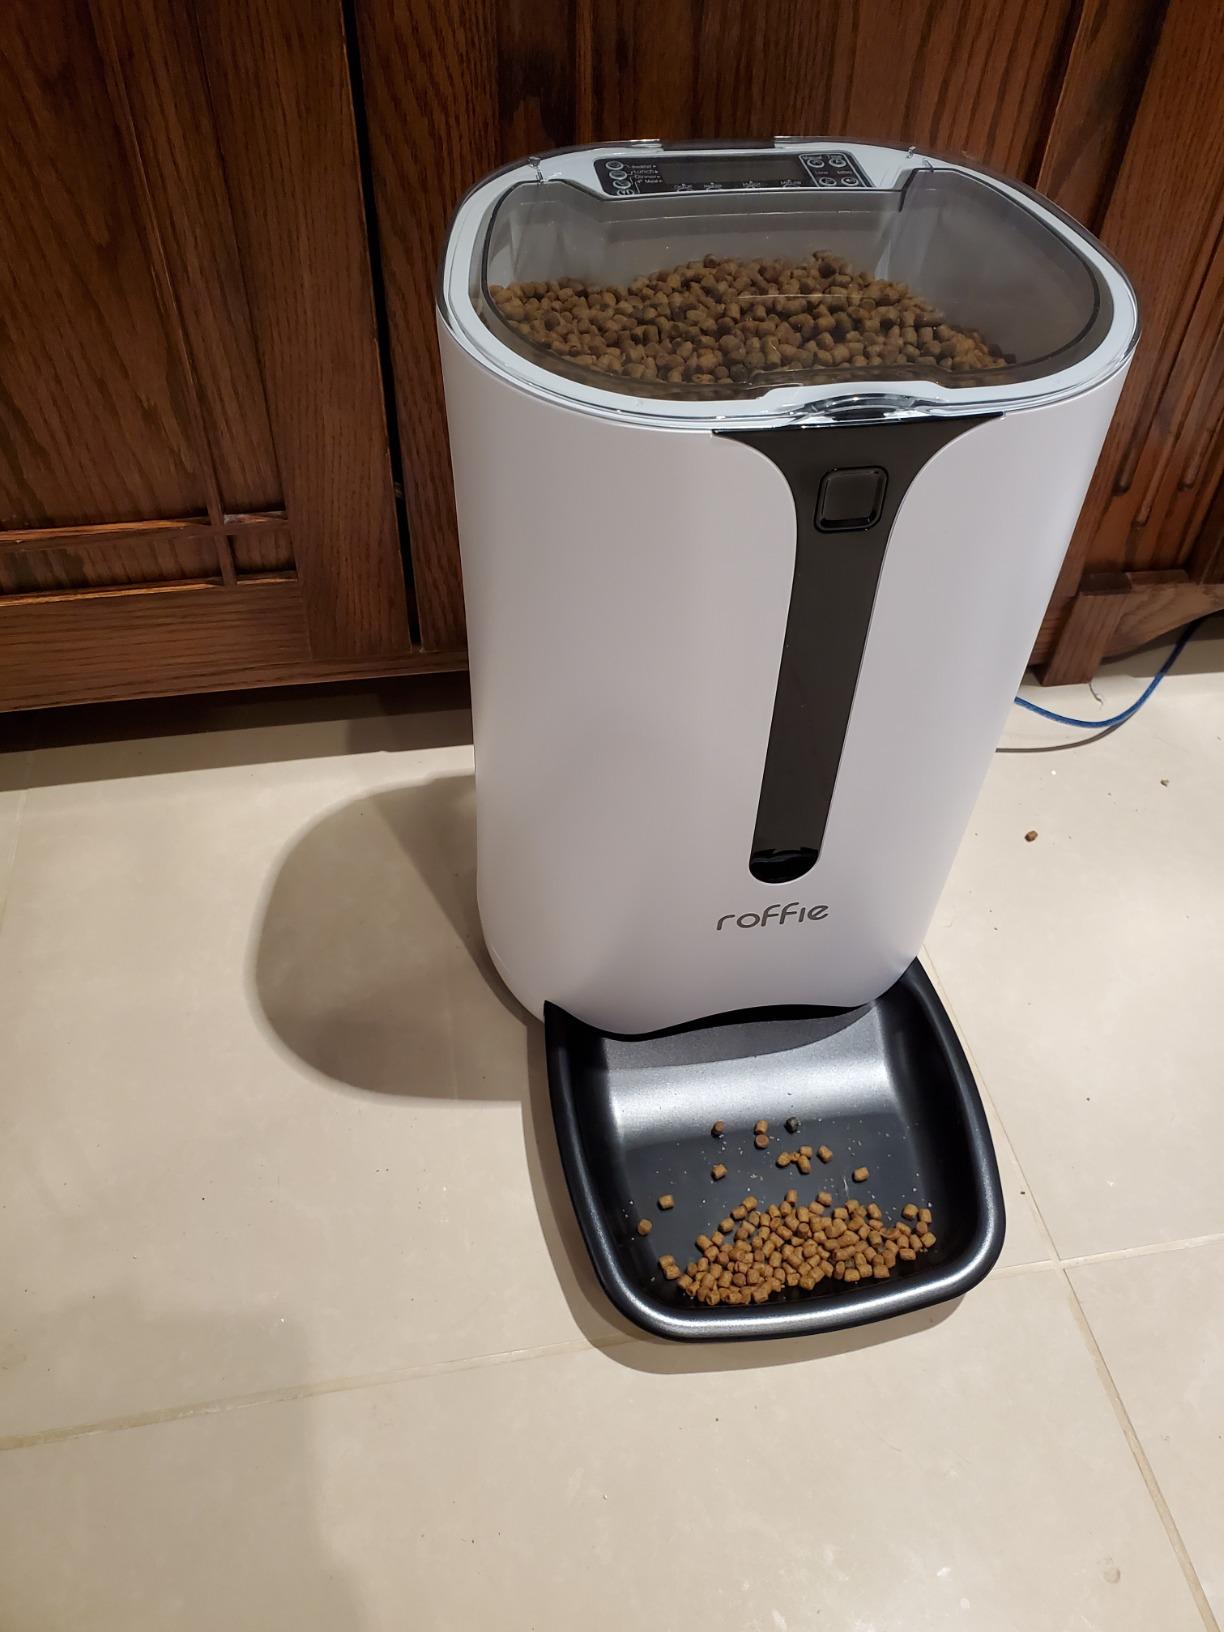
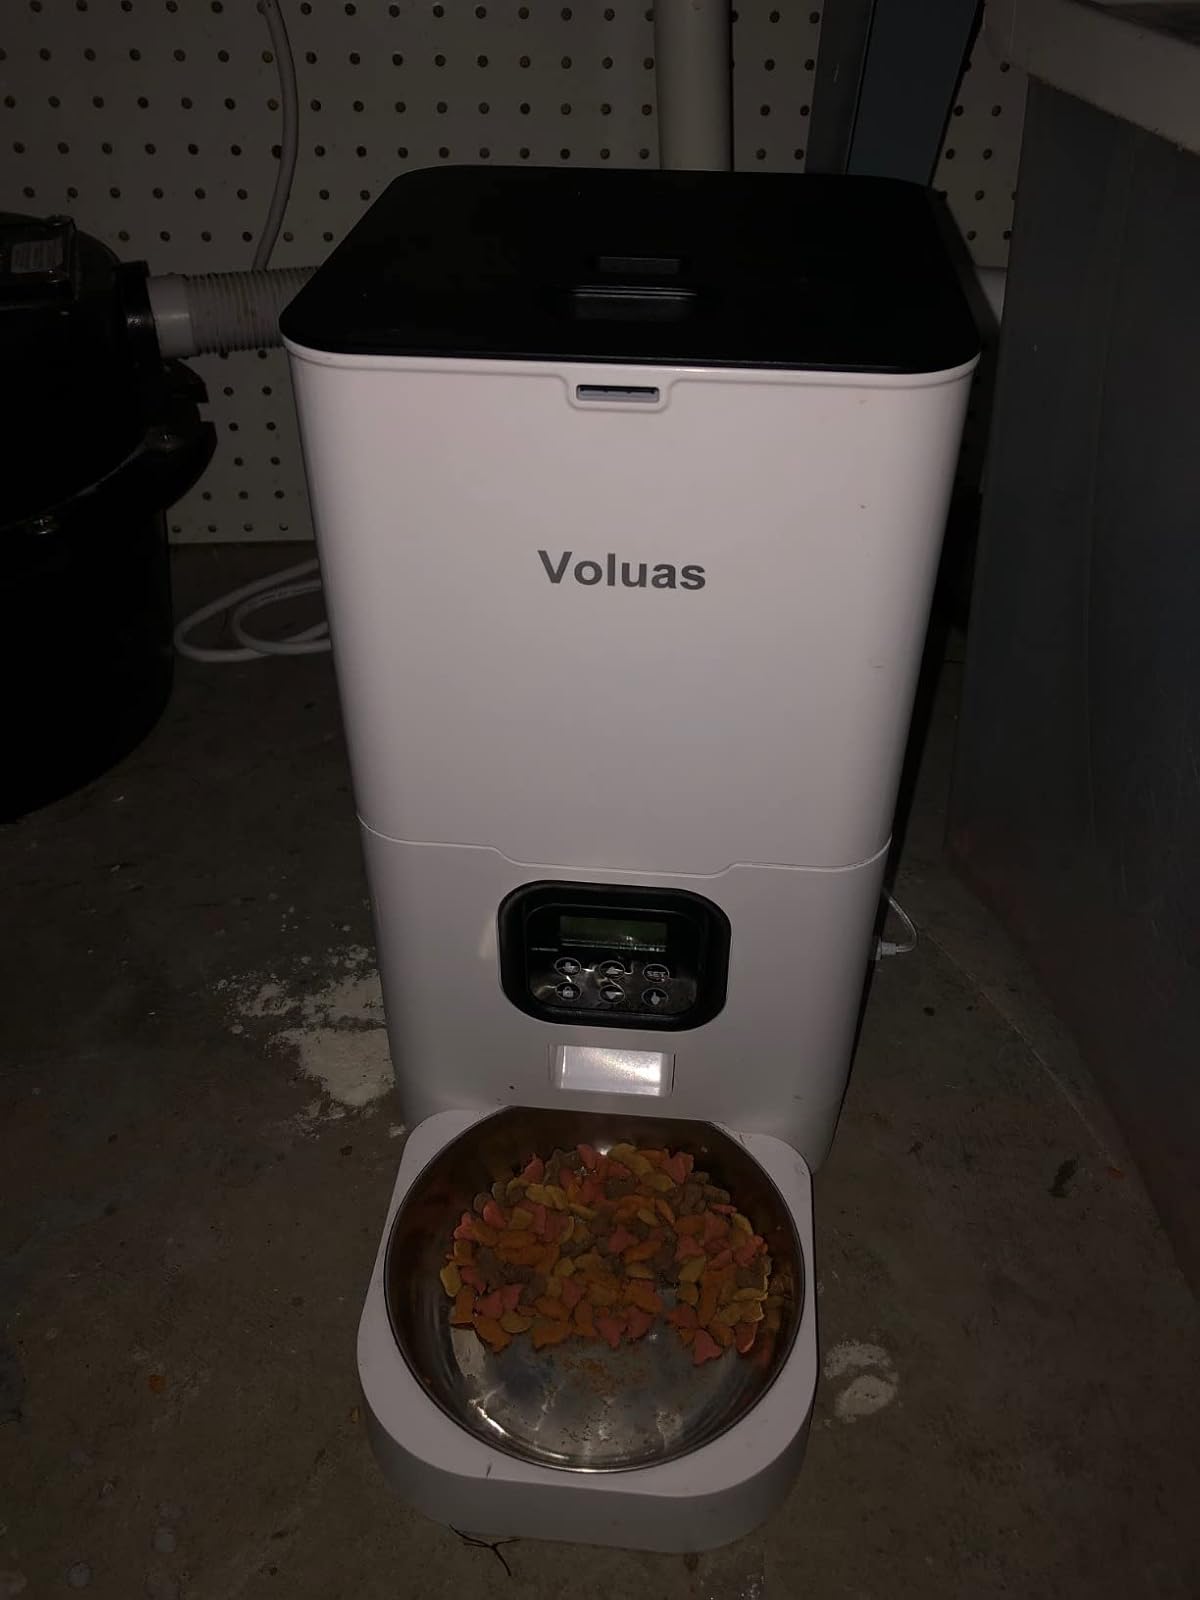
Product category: items_feeder
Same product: no